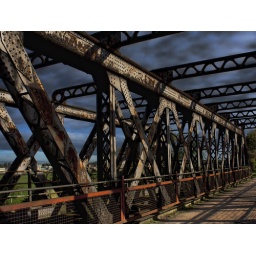
stannels bridge over the river avon,stratford upon avon